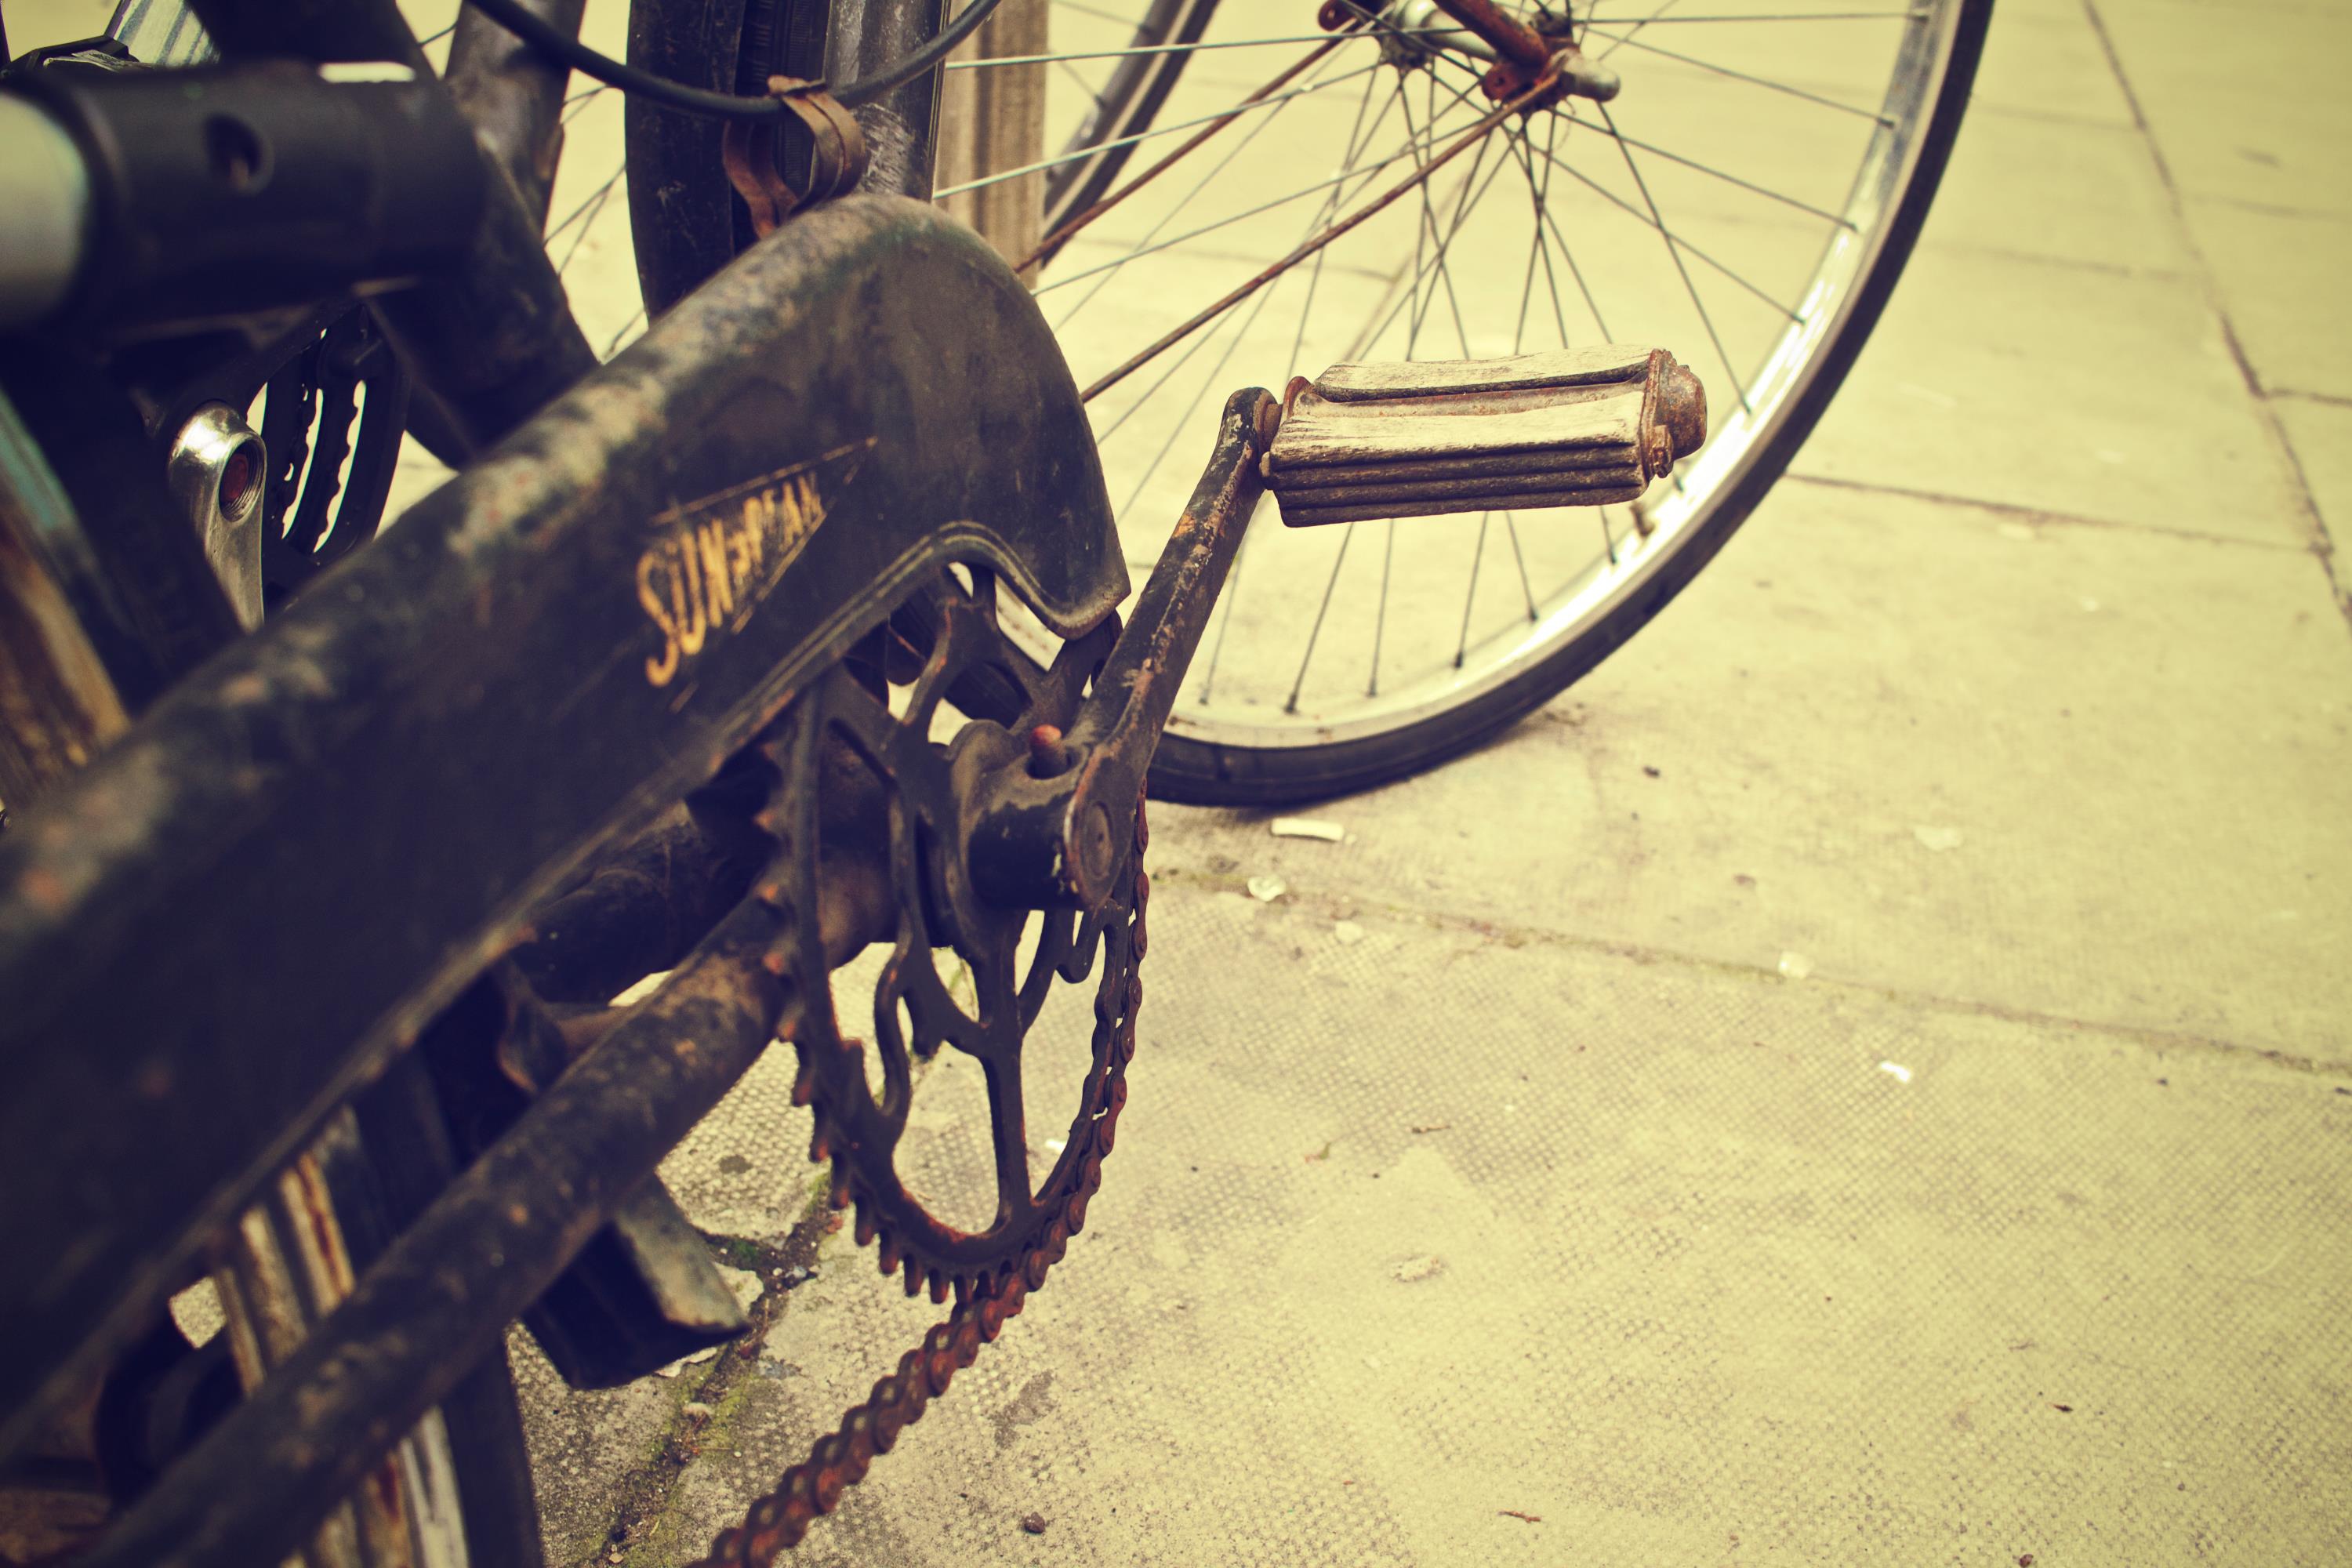
bicycle wheel, bicycle part, bicycle tire, bicycle drivetrain part, crankset, wheel, bicycle, spoke, bicycle pedal, vehicle, tire, Hub gear, bicycle frame, rim, bicycle fork, groupset, Derailleur gears, automotive wheel system, road bicycle, bicycle chain, automotive tire, auto part, sports equipment, metal, bicycle accessory, gear